Turebyholm

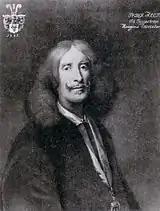
Peder Reedtz

Turebyholm was originally located in the no longer existing village of Tureby. In the Middle Ages it belonged to the episcopal see of Roskilde. The earliest known lensmann was Jens Jensen, who is mentioned in 1375.